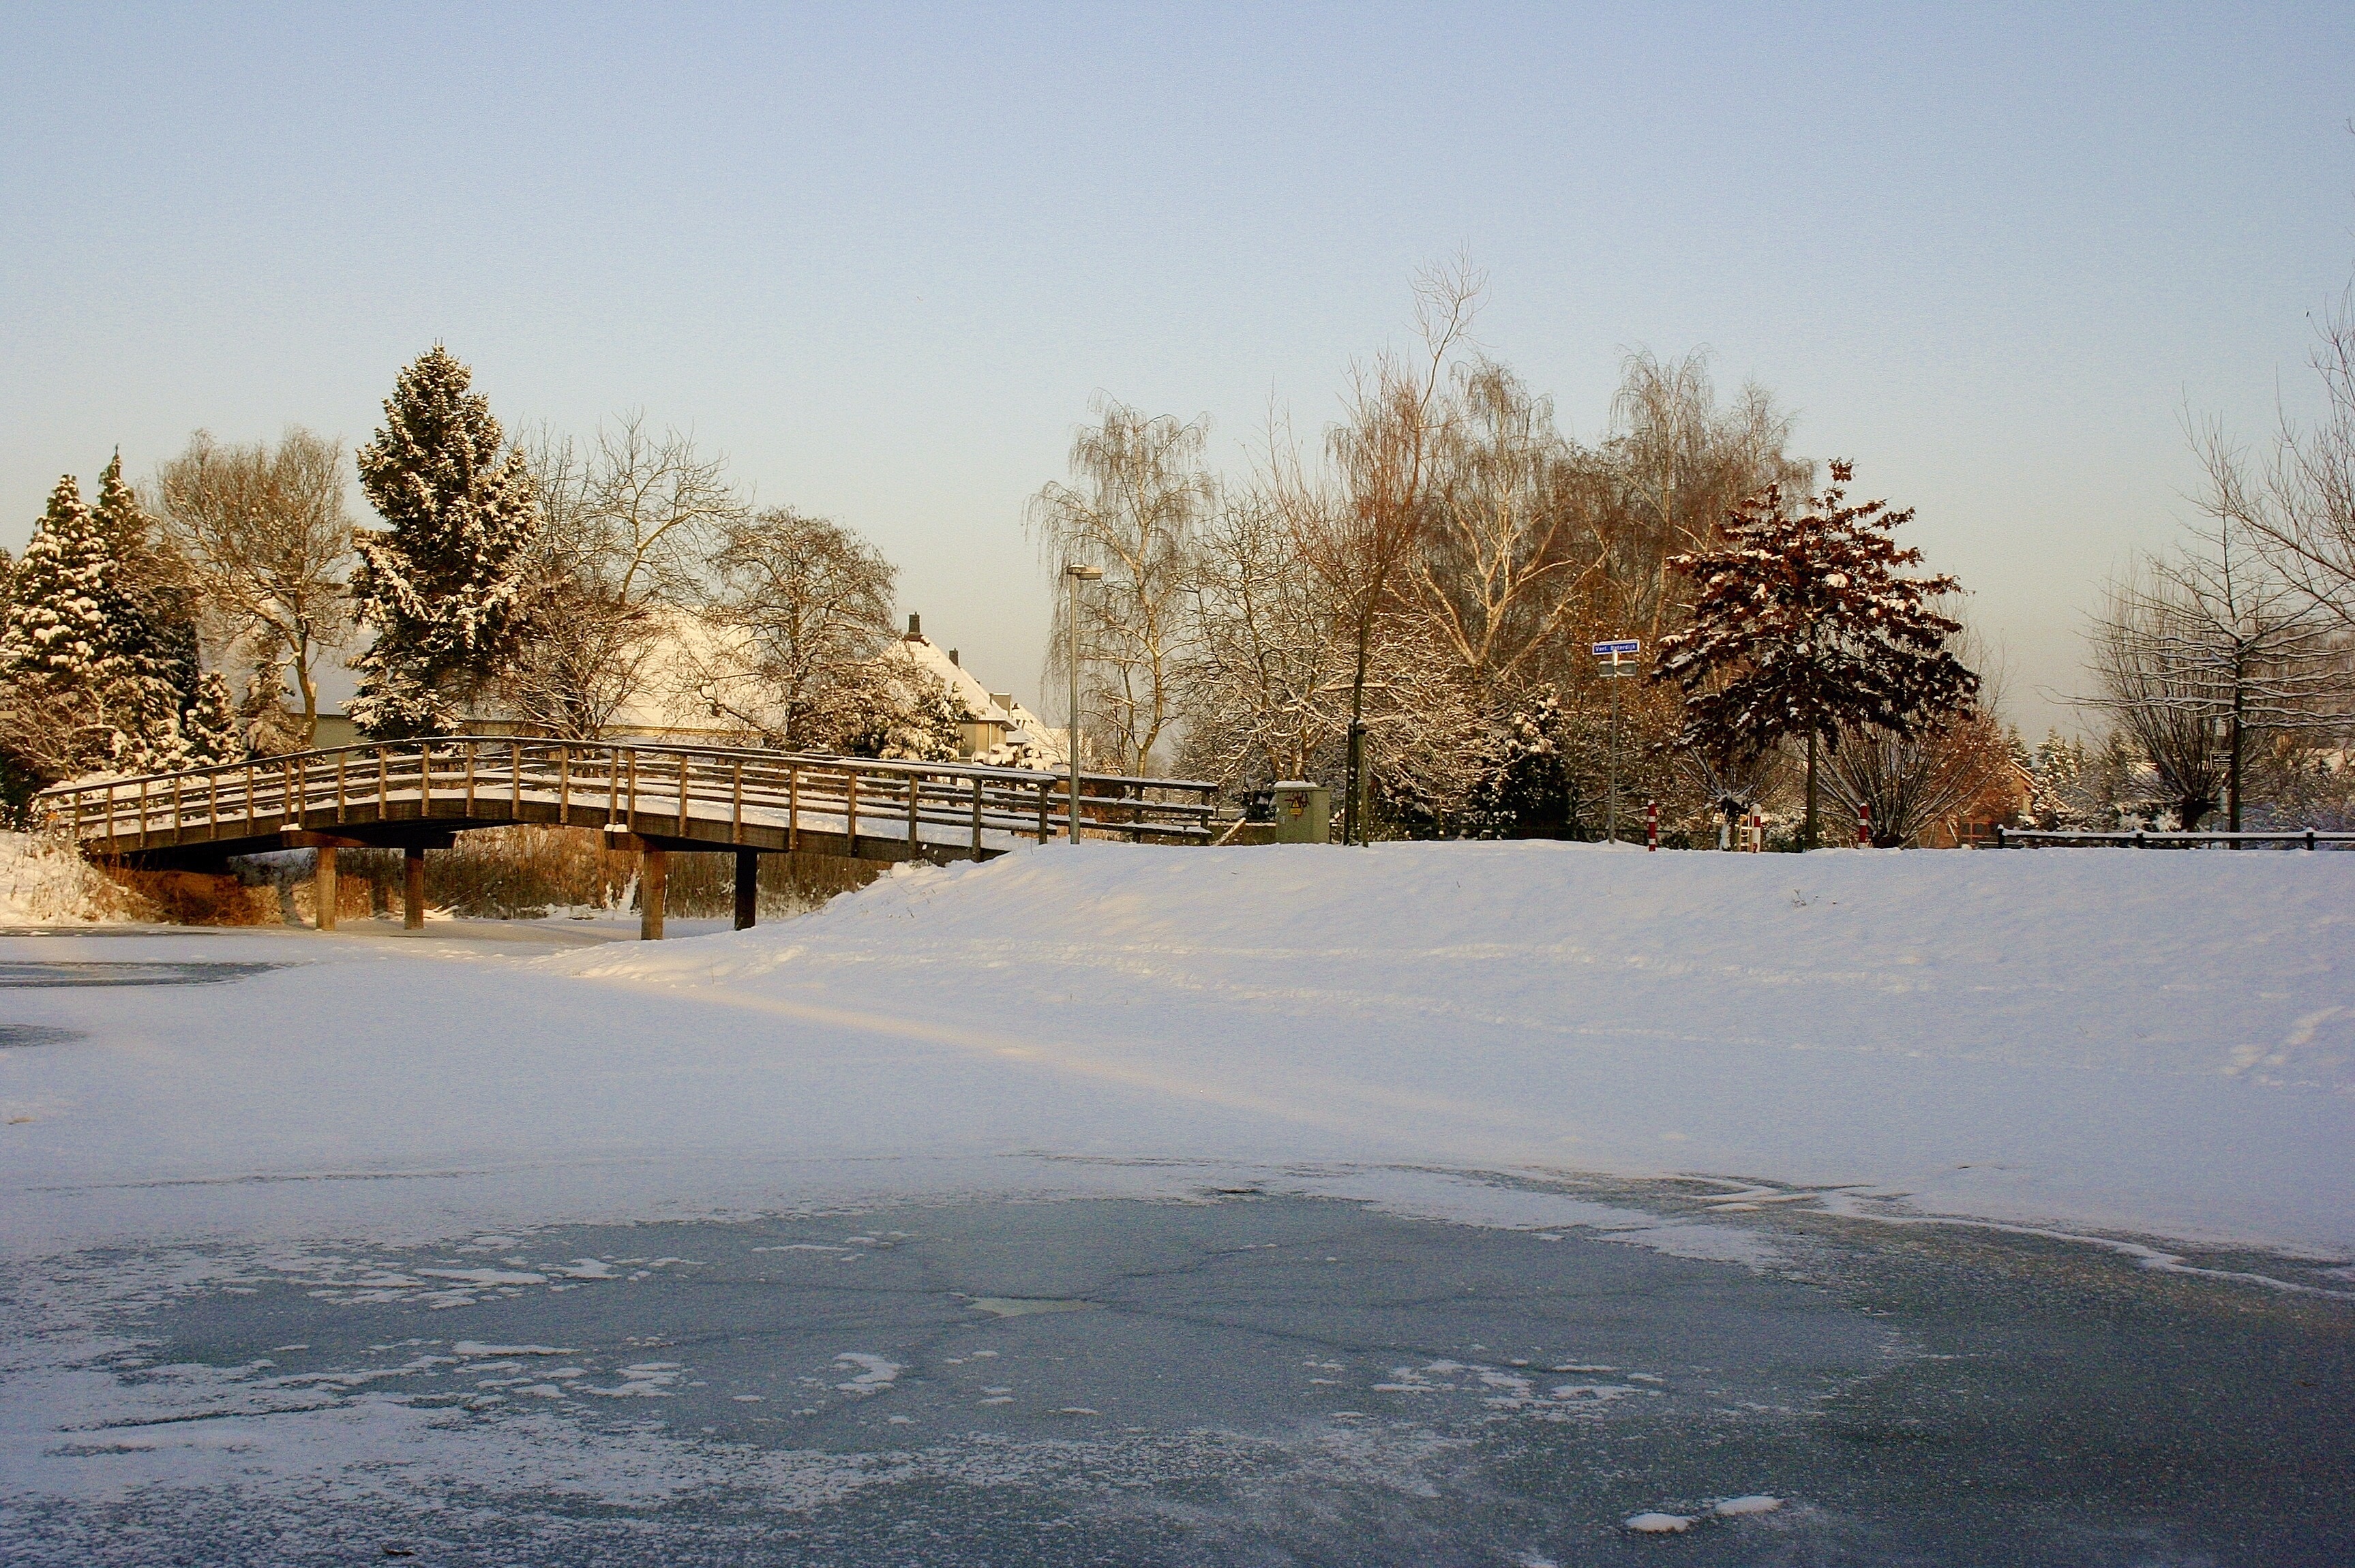
landscape, tree, snow, winter, morning, lake, frost, river, ice, reflection, weather, snowy, freeze, frozen, season, winter landscape, freezing, winter weather, winterbeeld